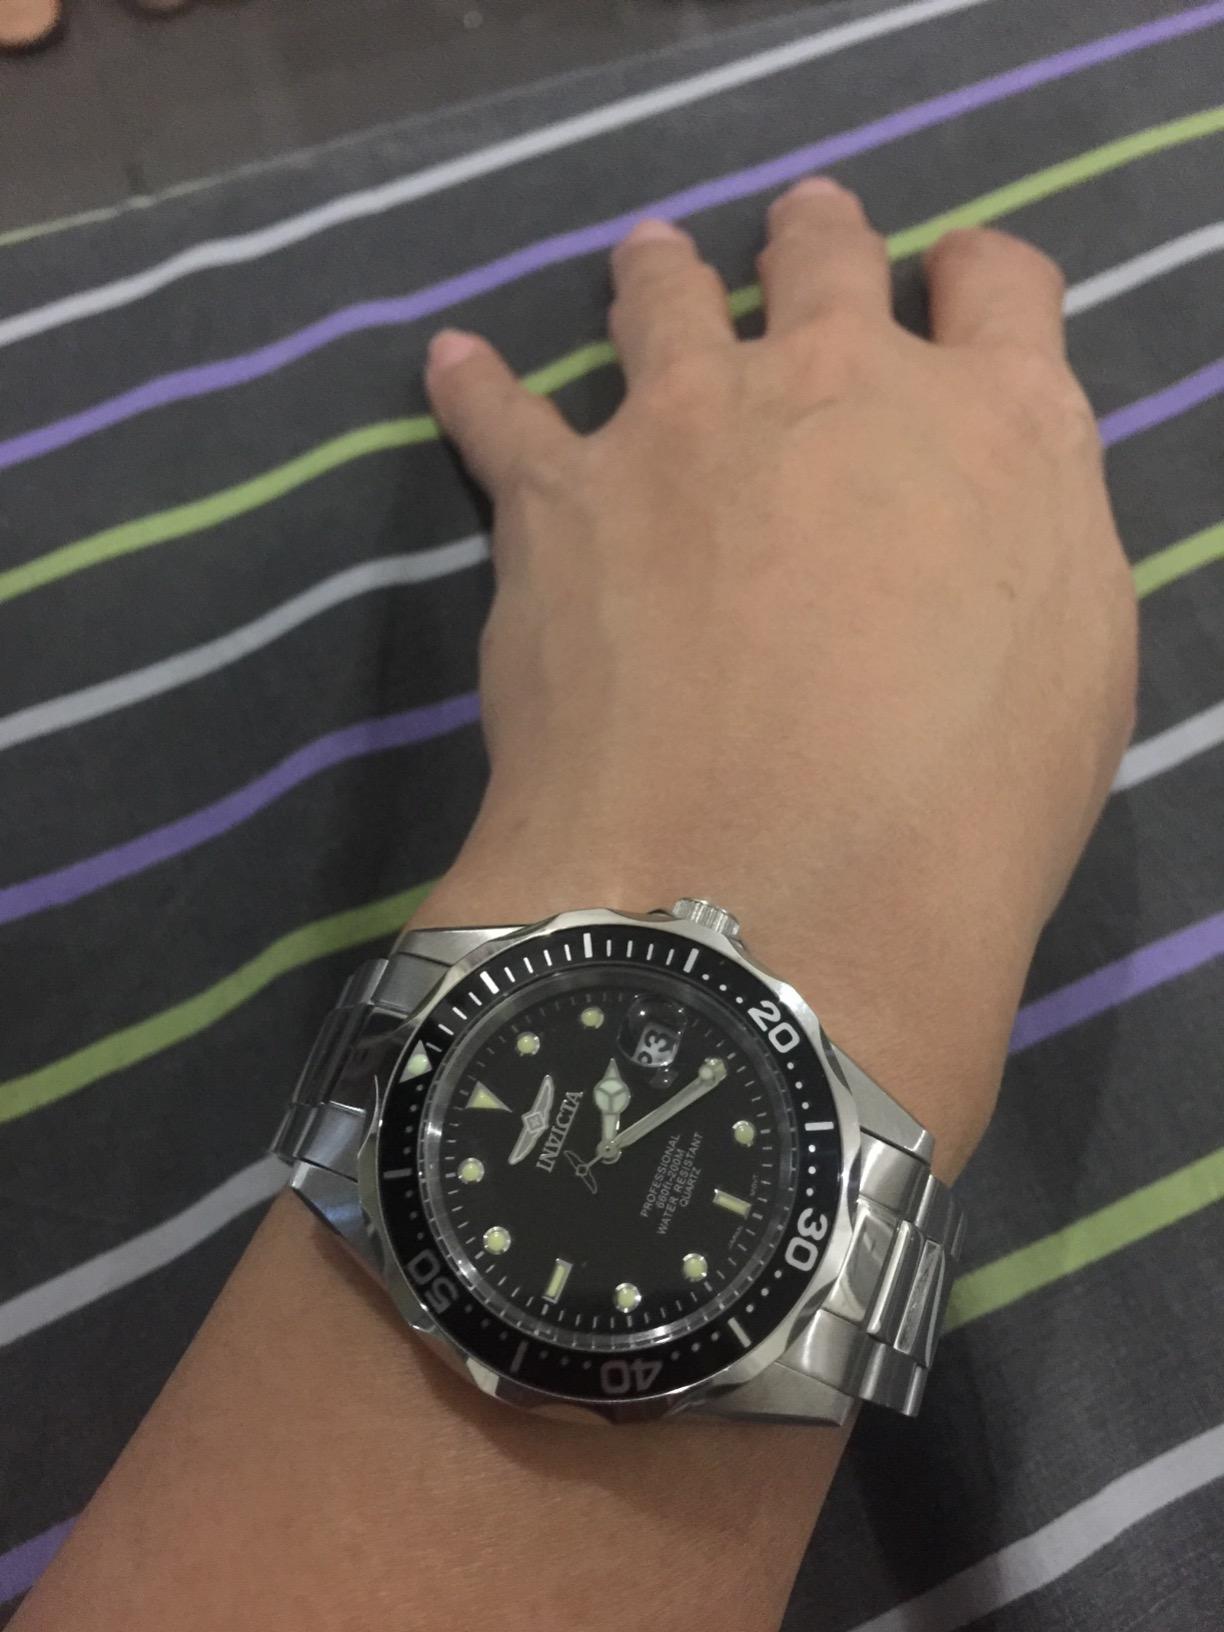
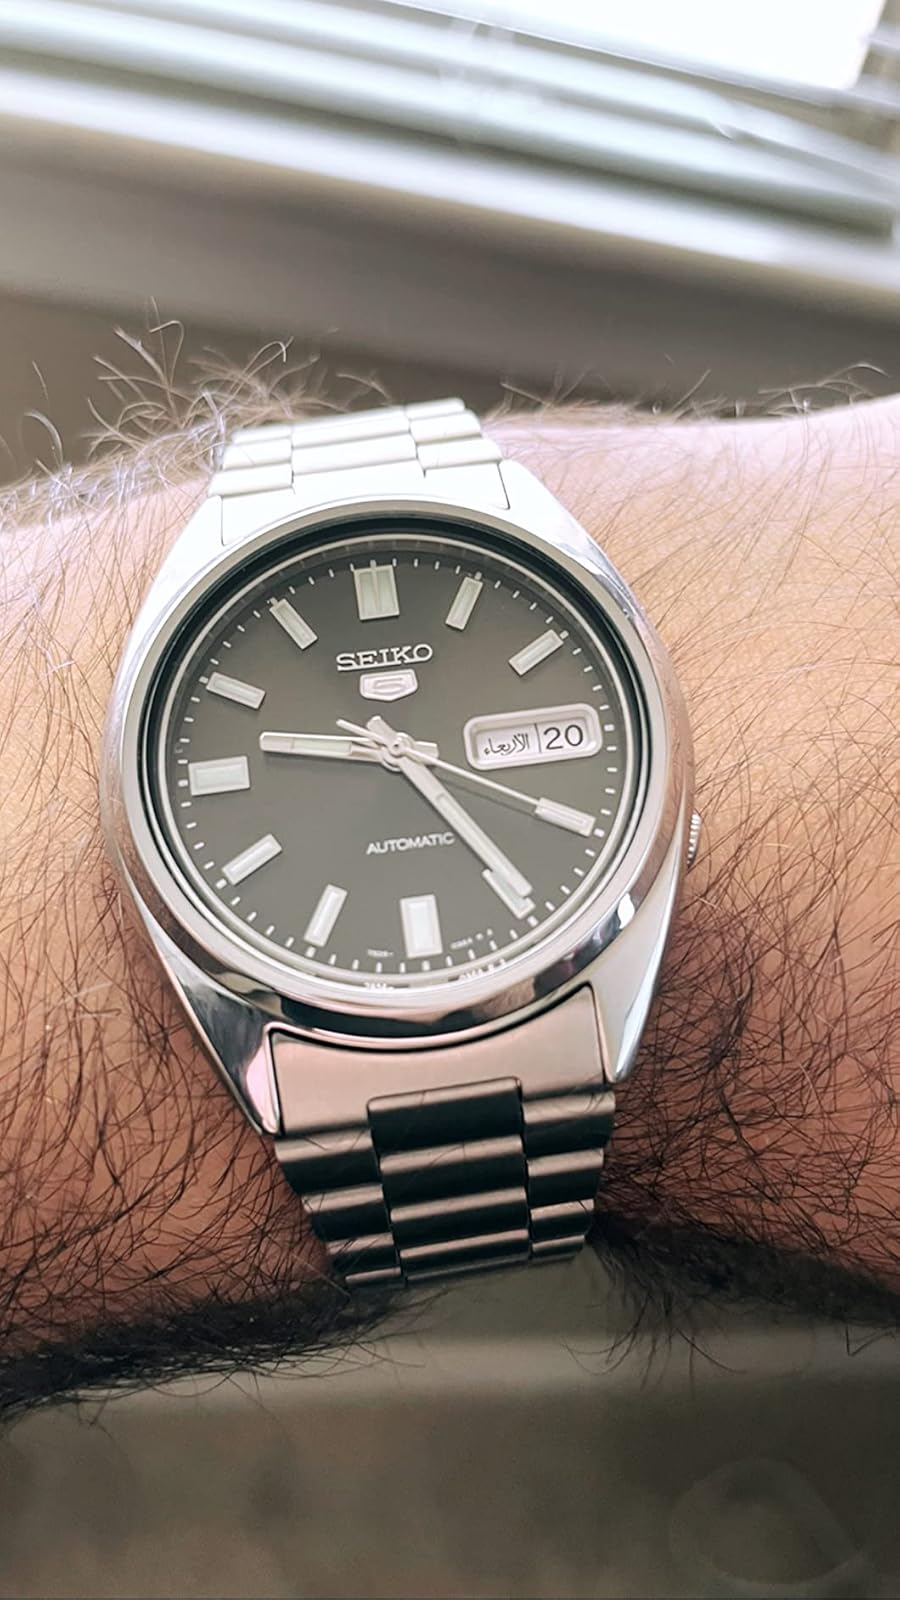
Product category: accessories_watch
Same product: no